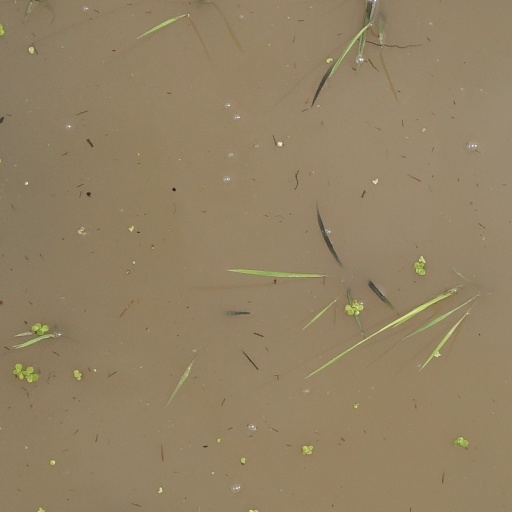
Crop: rice